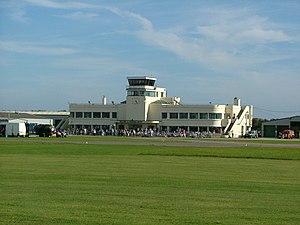
L'aéroport de Shoreham est un aéroport ouvert à la circulation aérienne publique et situé sur le territoire de la paroisse civile de Shoreham-by-Sea dans le Sussex de l'Ouest.
Cette liste des musées du West Sussex contient des musées qui sont définis dans ce contexte comme des institutions qui recueillent et soignent des objets d'intérêt culturel, artistique, scientifique ou historique. leurs collections ou expositions connexes disponibles pour la consultation publique. Sont également inclus les galeries d'art à but non lucratif et les galeries d'art universitaires. Les musées virtuels ne sont pas inclus.